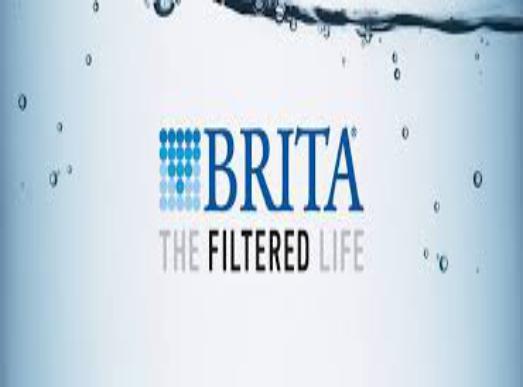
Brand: brita
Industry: Necessities